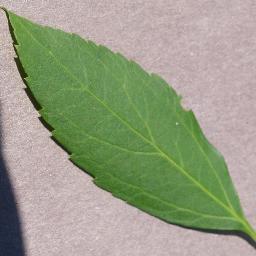
Label: Cherry___healthy